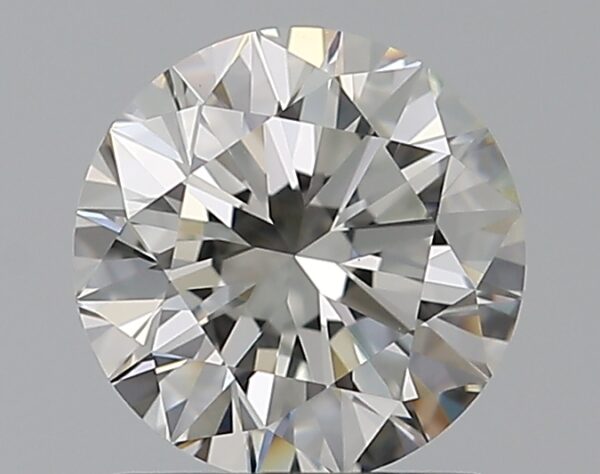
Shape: marquise
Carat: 0.7
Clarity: VS2
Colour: J
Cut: EX
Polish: EX
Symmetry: VG
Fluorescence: ST
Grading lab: GIA
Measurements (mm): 9.54 x 4.4 x 2.83